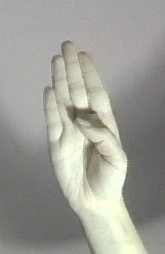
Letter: kaaf